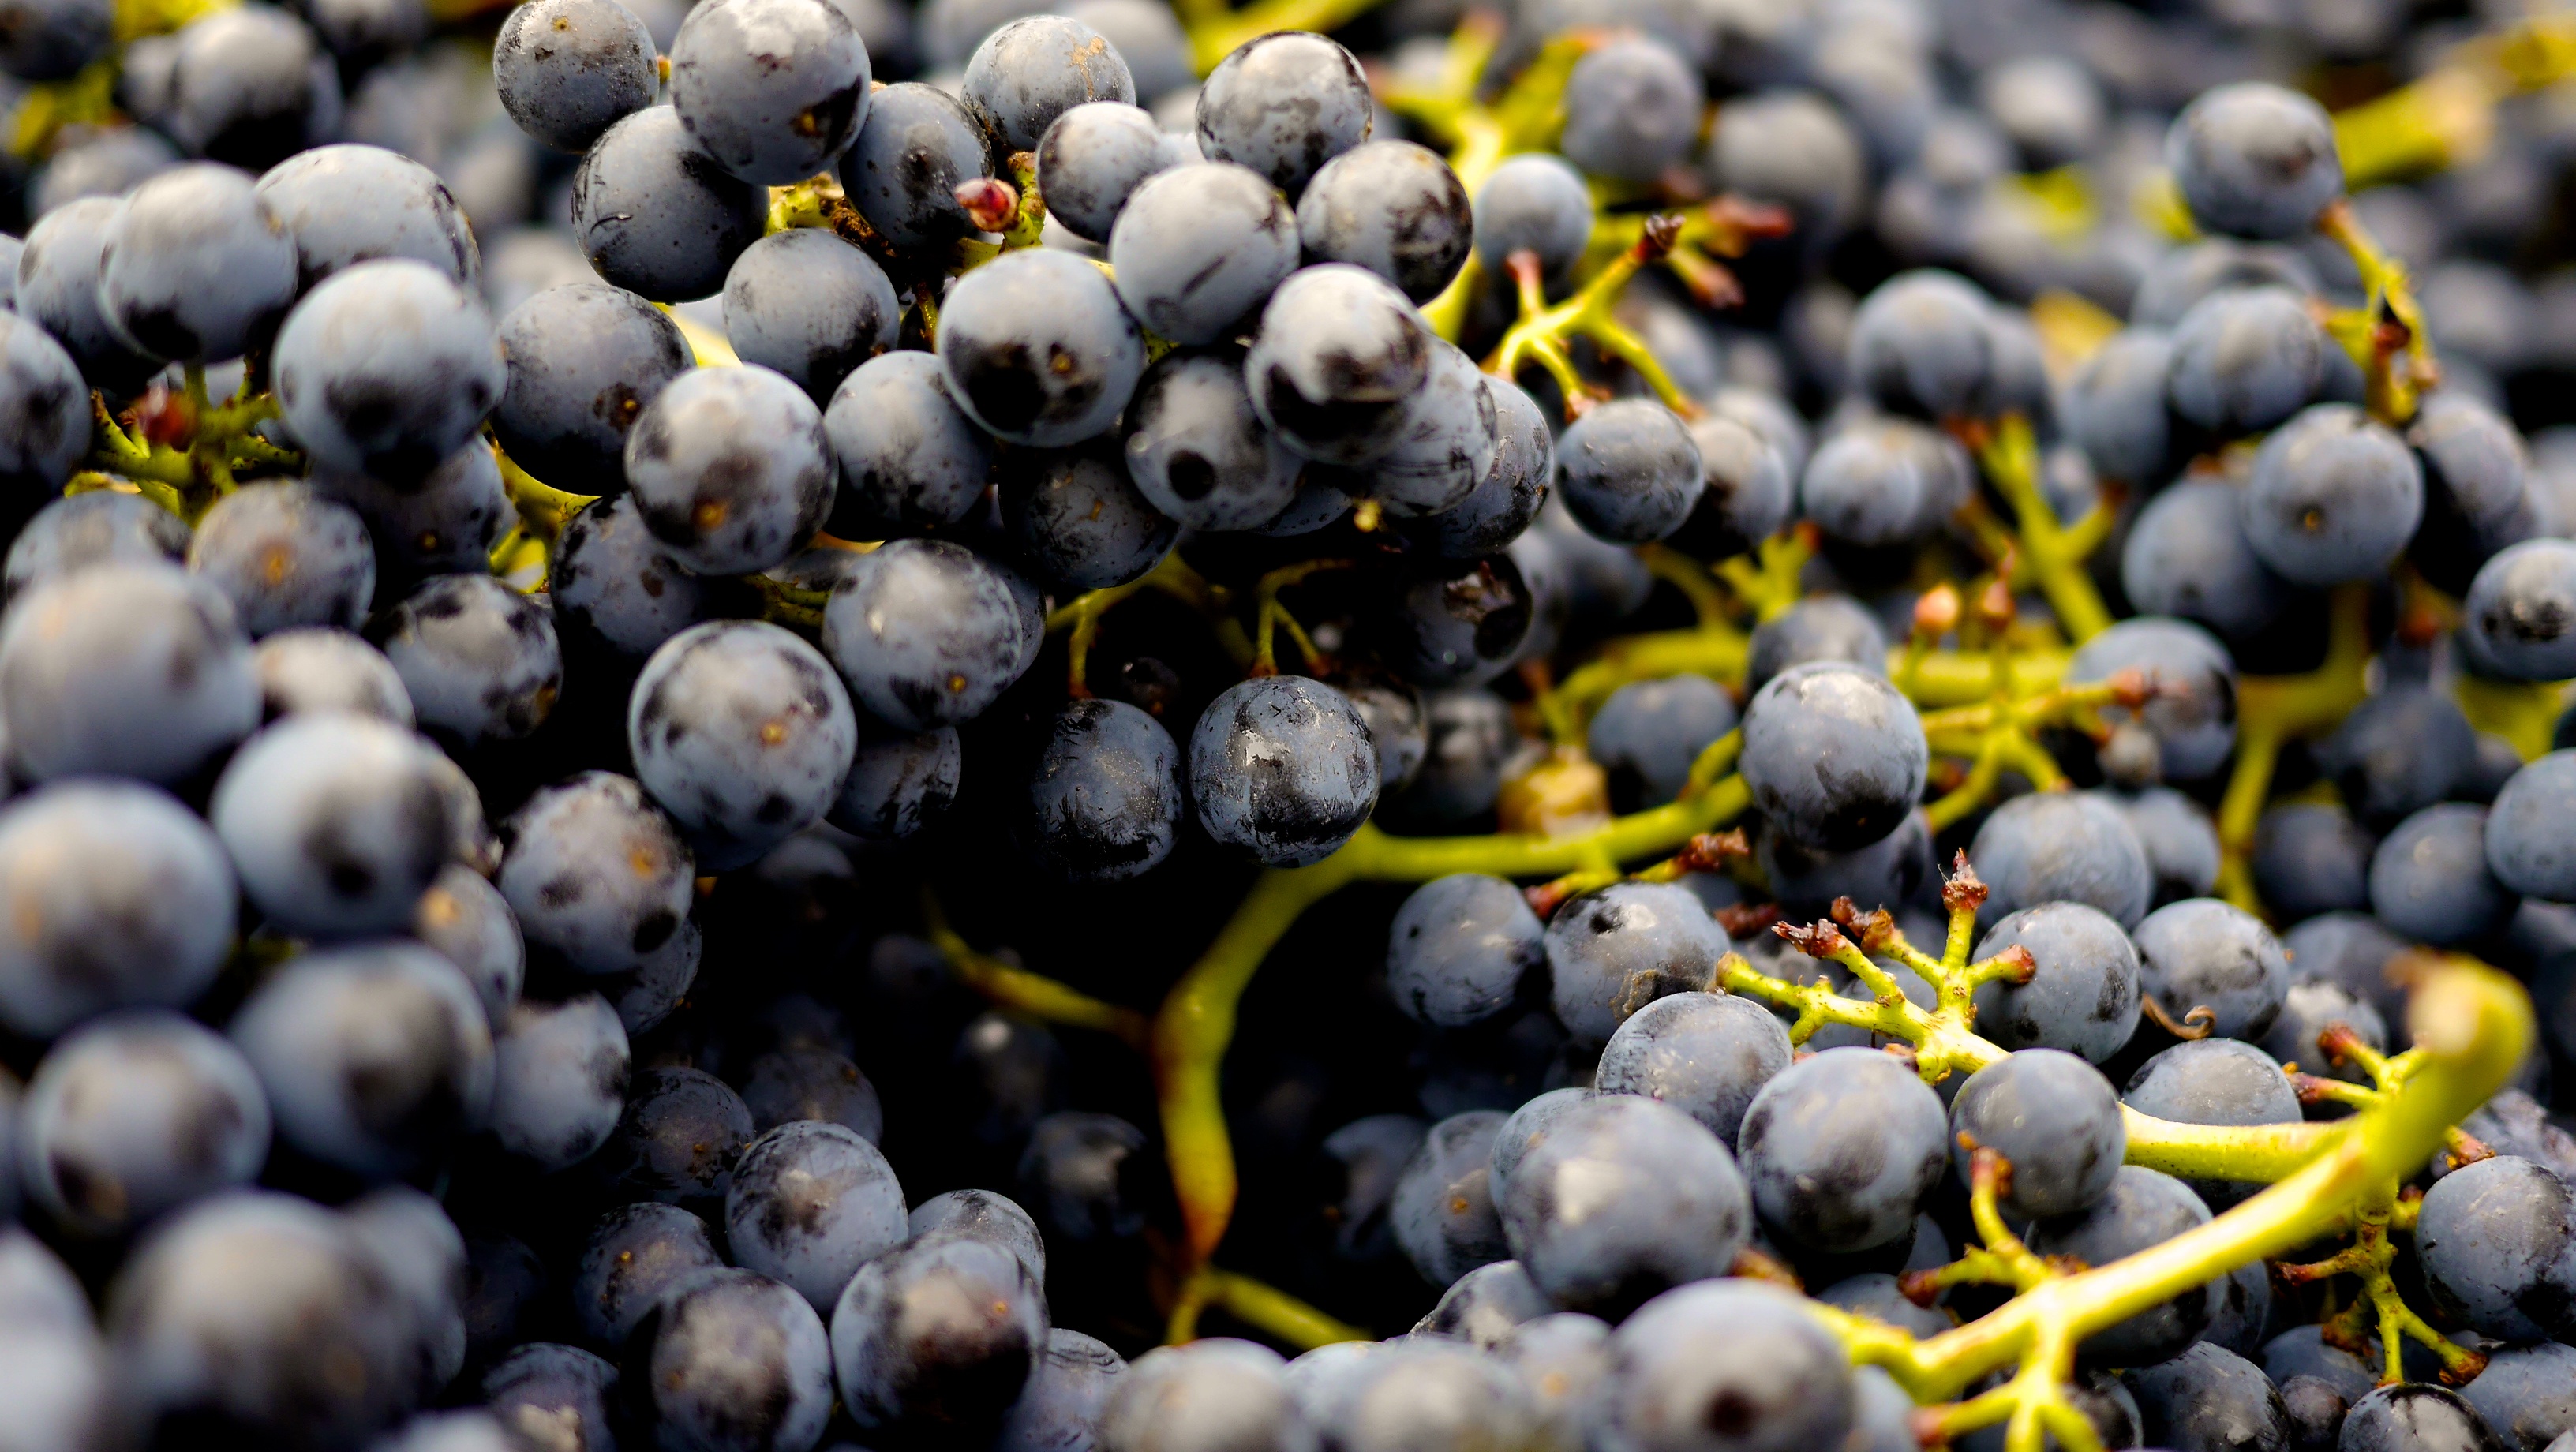
food, fruit, plant, produce, grape, berry, land plant, flower, flowering plant, branch, bilberry, vitis, damson, grapevine family, shrub, prunus spinosa, autumn